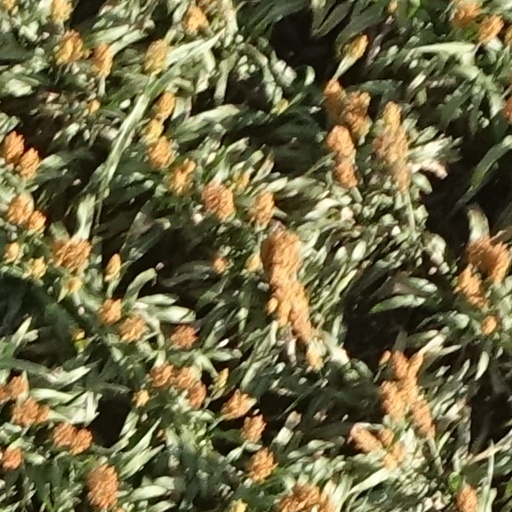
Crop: sorghum